Painted honeyeater

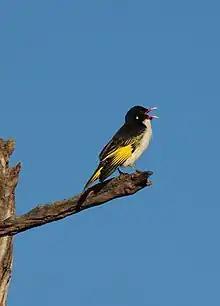
Painted honeyeater singing

Commonly known to give the call “Georgie”, which is broken into two notes, for example "geor-gie" or "georg-EEE". This can also be done in reverse. Males can be particularly vocal during courtship and both sexes are known to call when in flight during the breeding season as they leave and approach the nest.